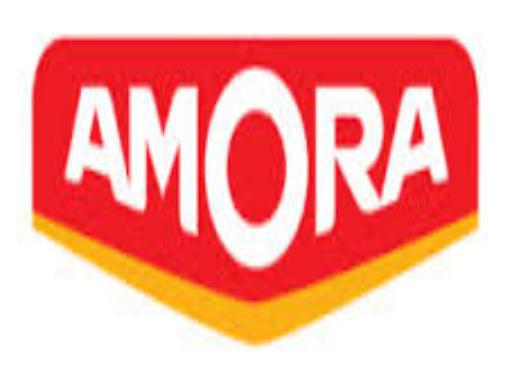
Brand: Amora
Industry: Food